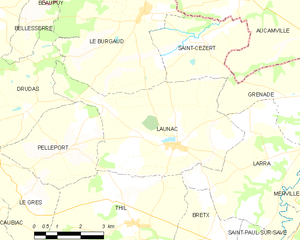
Launac est une commune française située dans le département de la Haute-Garonne en région Occitanie.